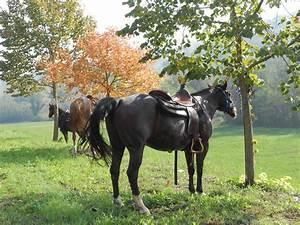
cow